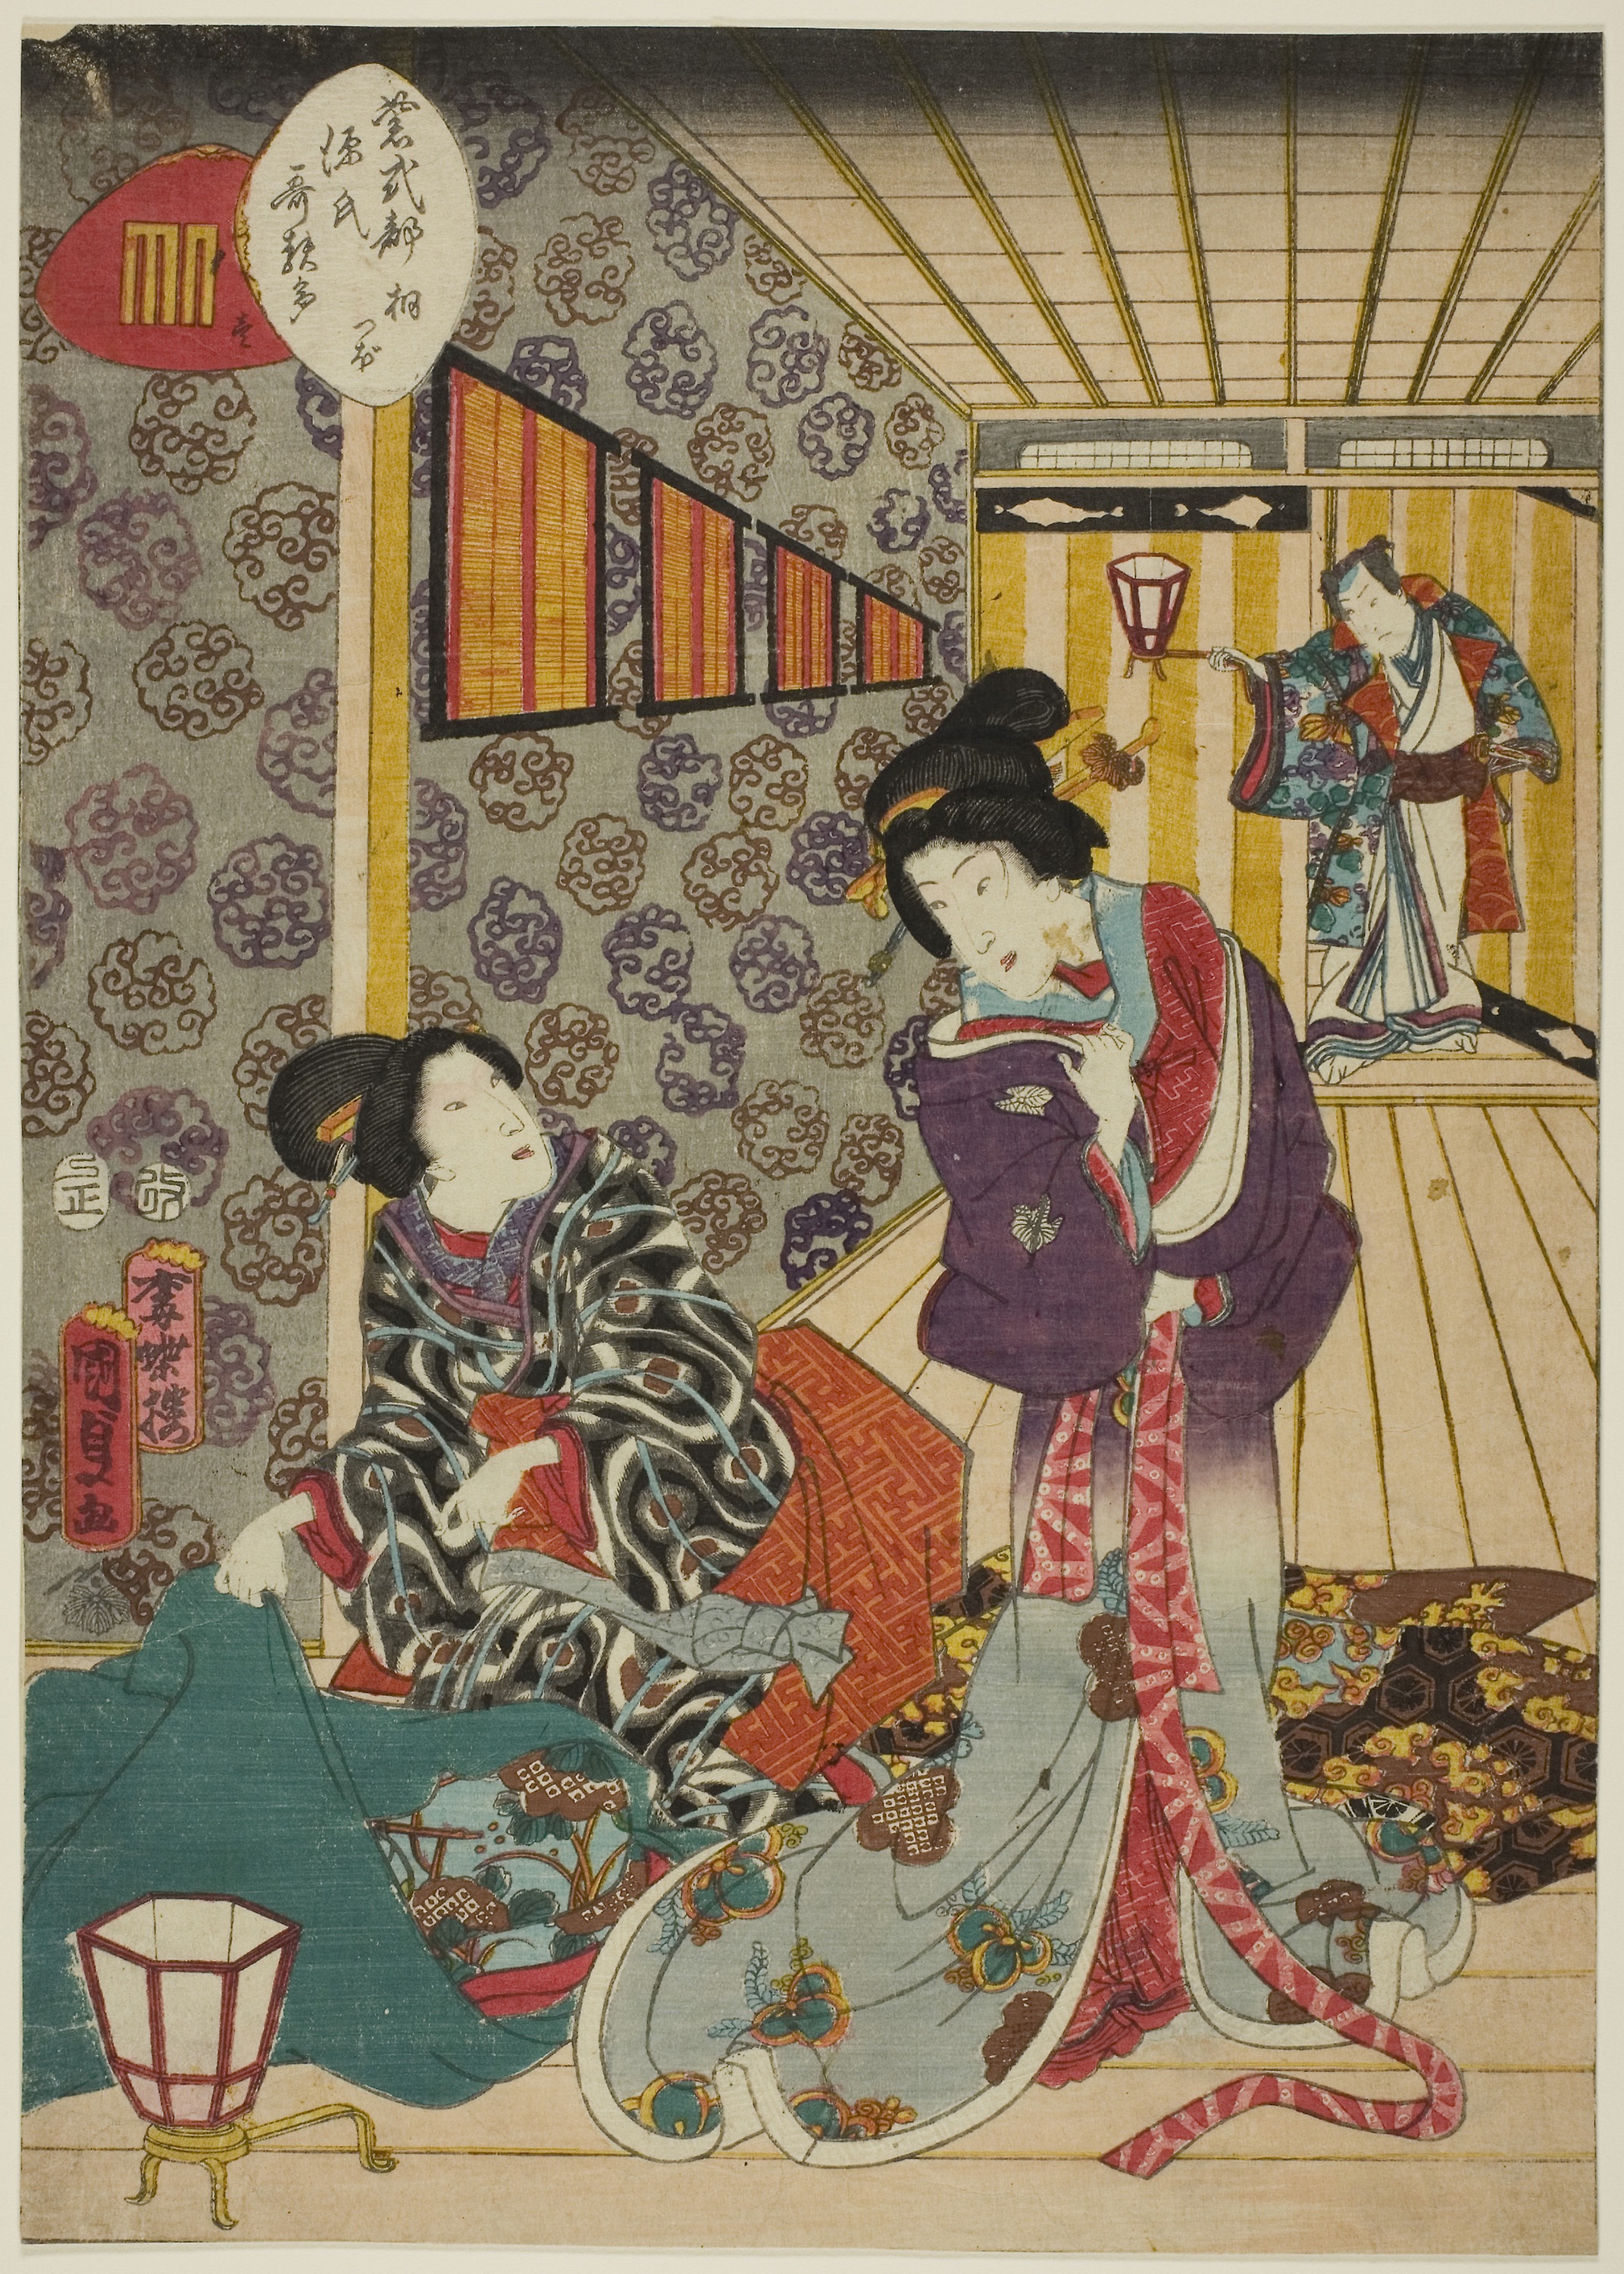
art, painting, textile, tapestry, miniature, history, illustration, visual arts, middle ages, style